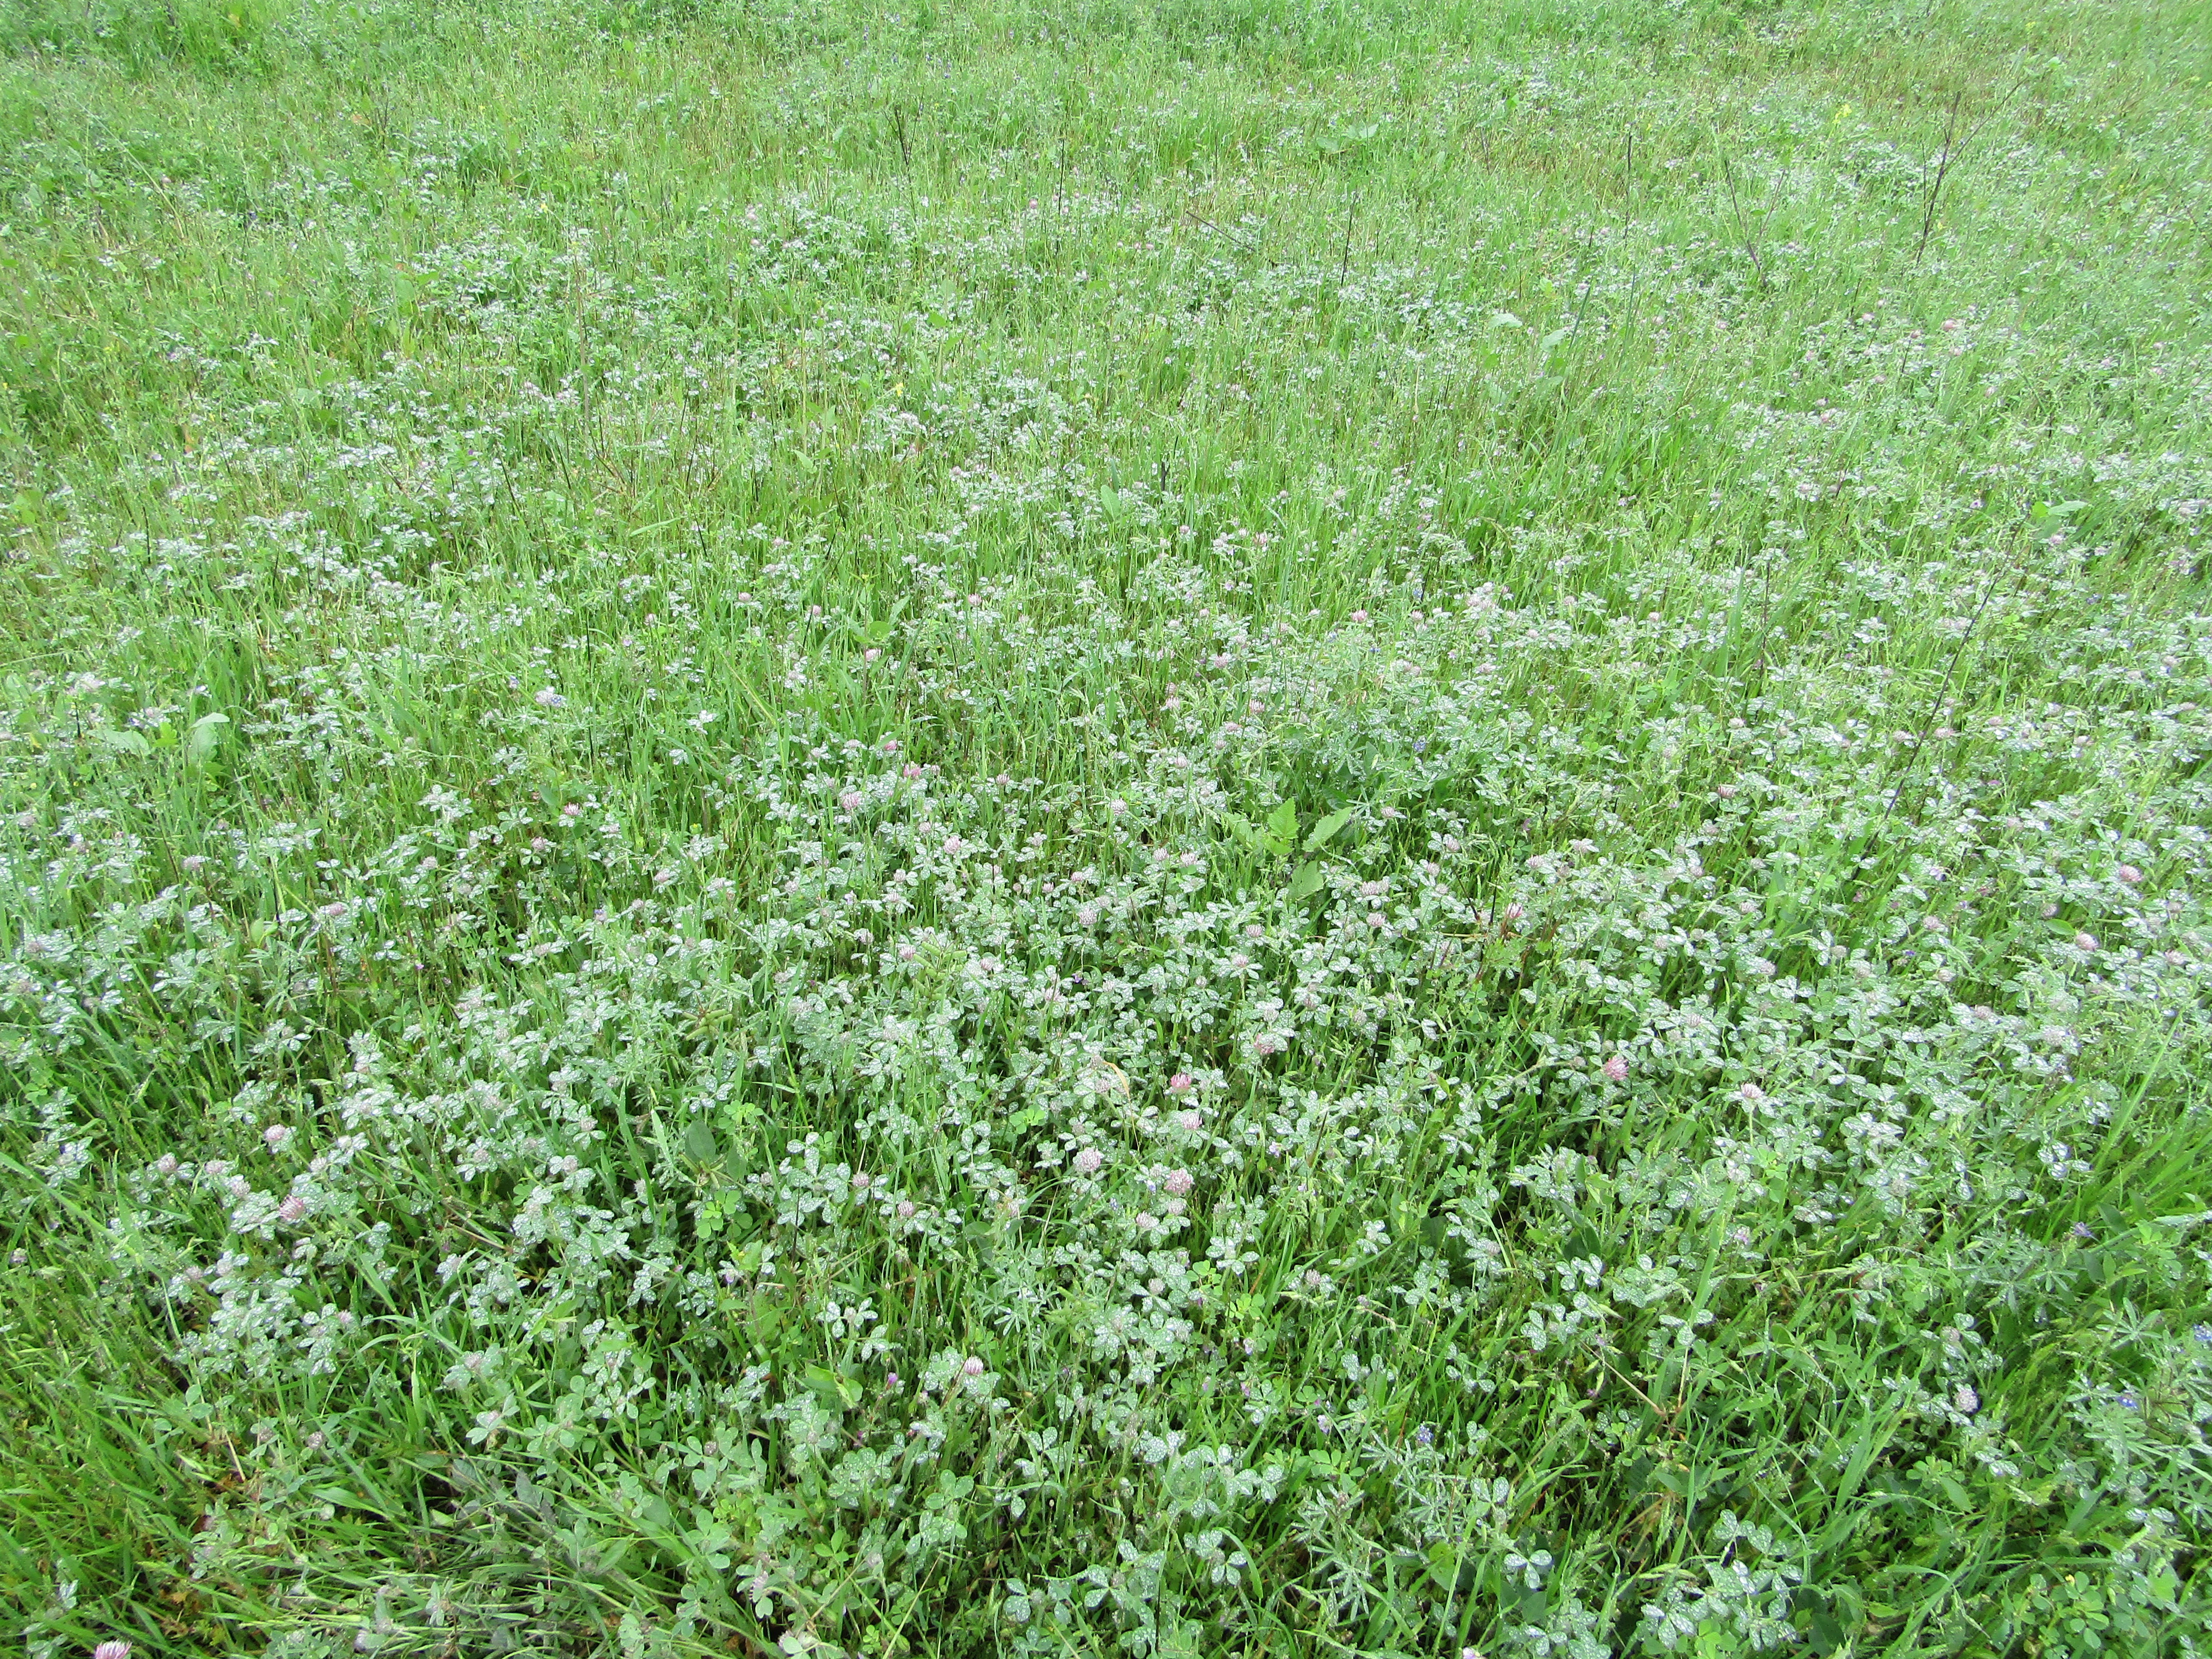
nature, grass, plant, field, lawn, meadow, prairie, flower, green, herb, produce, crop, flowers, weed, grassland, shrub, field of flowers, flowering plant, annual plant, grass family, land plant